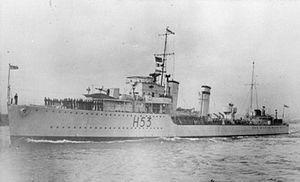
La classe C et D est un groupe de 14 destroyers de la Royal Navy commandée en fin des années 1930.